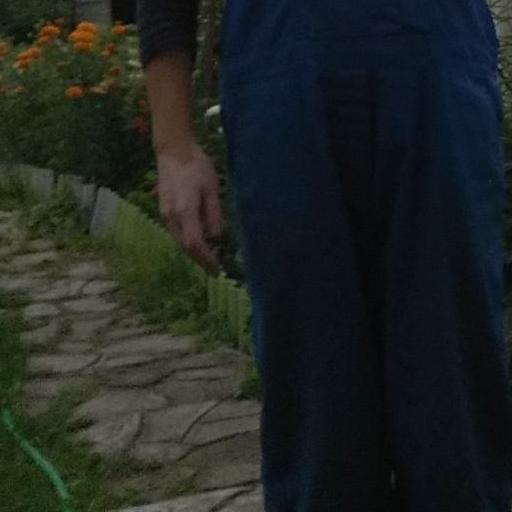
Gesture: no_gesture